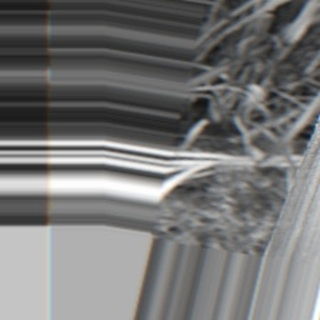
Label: sugarcane_bacterial_blight